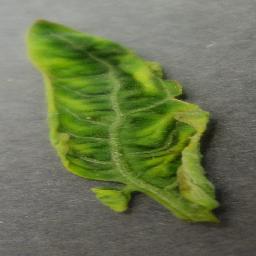
Label: Tomato___Tomato_Yellow_Leaf_Curl_Virus